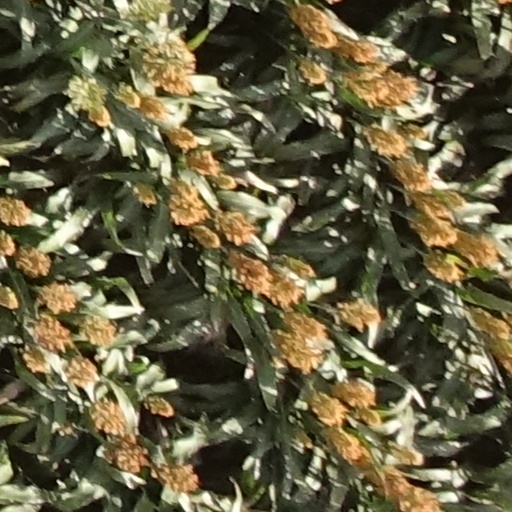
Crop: sorghum